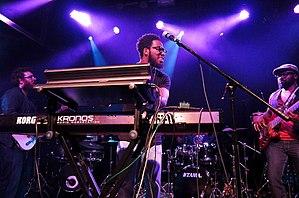
Cory Henry, né le 27 février 1987 dans l'arrondissement de Brooklyn, à New York, est un organiste, pianiste, chanteur et réalisateur artistique de jazz-funk, de gospel et de jazz américain.